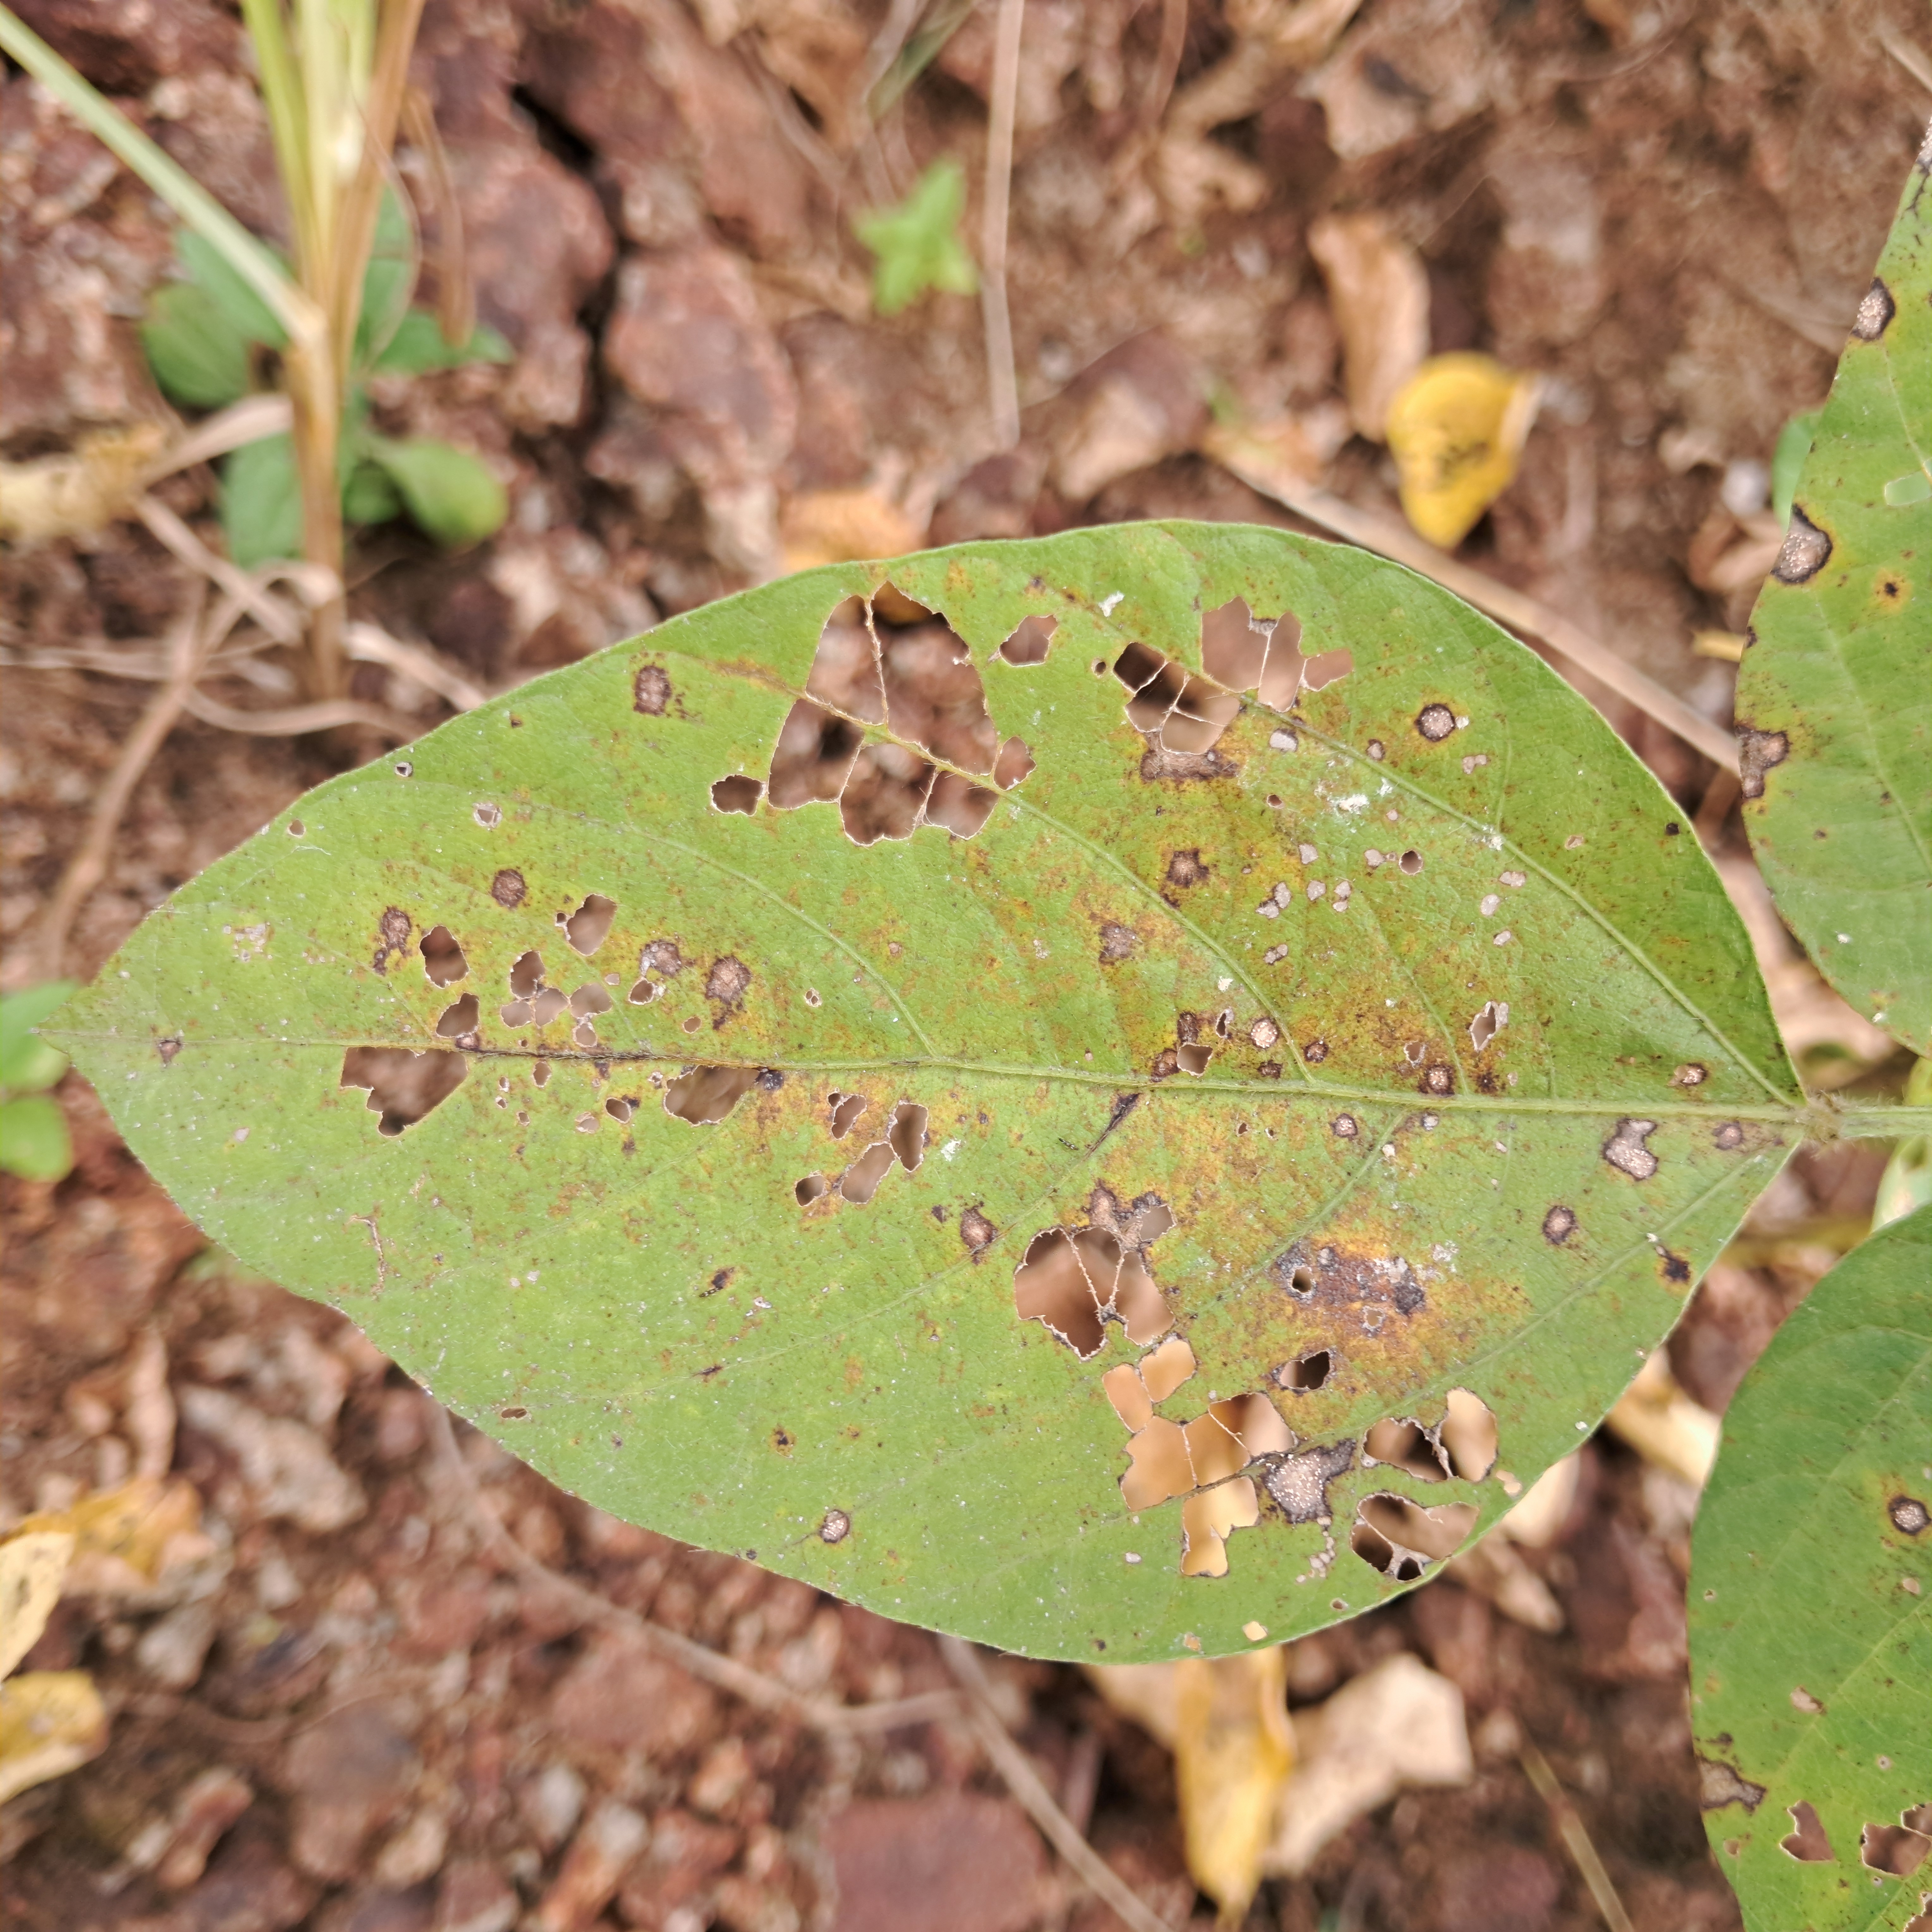
Label: Caterpillar_Semilooper_Pest